Orange (fruit)

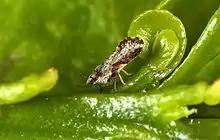
The Asian citrus psyllid, "Diaphorina citri", is a major vector of citrus greening disease.

Citrus greening disease, caused by the bacterium "Liberobacter asiaticum", has been the most serious threat to orange production since 2010. It is characterized by streaks of different shades on the leaves, and deformed, poorly colored, unsavory fruit. In areas where the disease is endemic, citrus trees live for only five to eight years and never bear fruit suitable for consumption. In the western hemisphere, the disease was discovered in Florida in 1998, where it has attacked nearly all the trees ever since. It was reported in Brazil by Fundecitrus Brasil in 2004. As from 2009, 0.87% of the trees in Brazil's main orange growing areas (São Paulo and Minas Gerais) showed symptoms of greening, an increase of 49% over 2008.